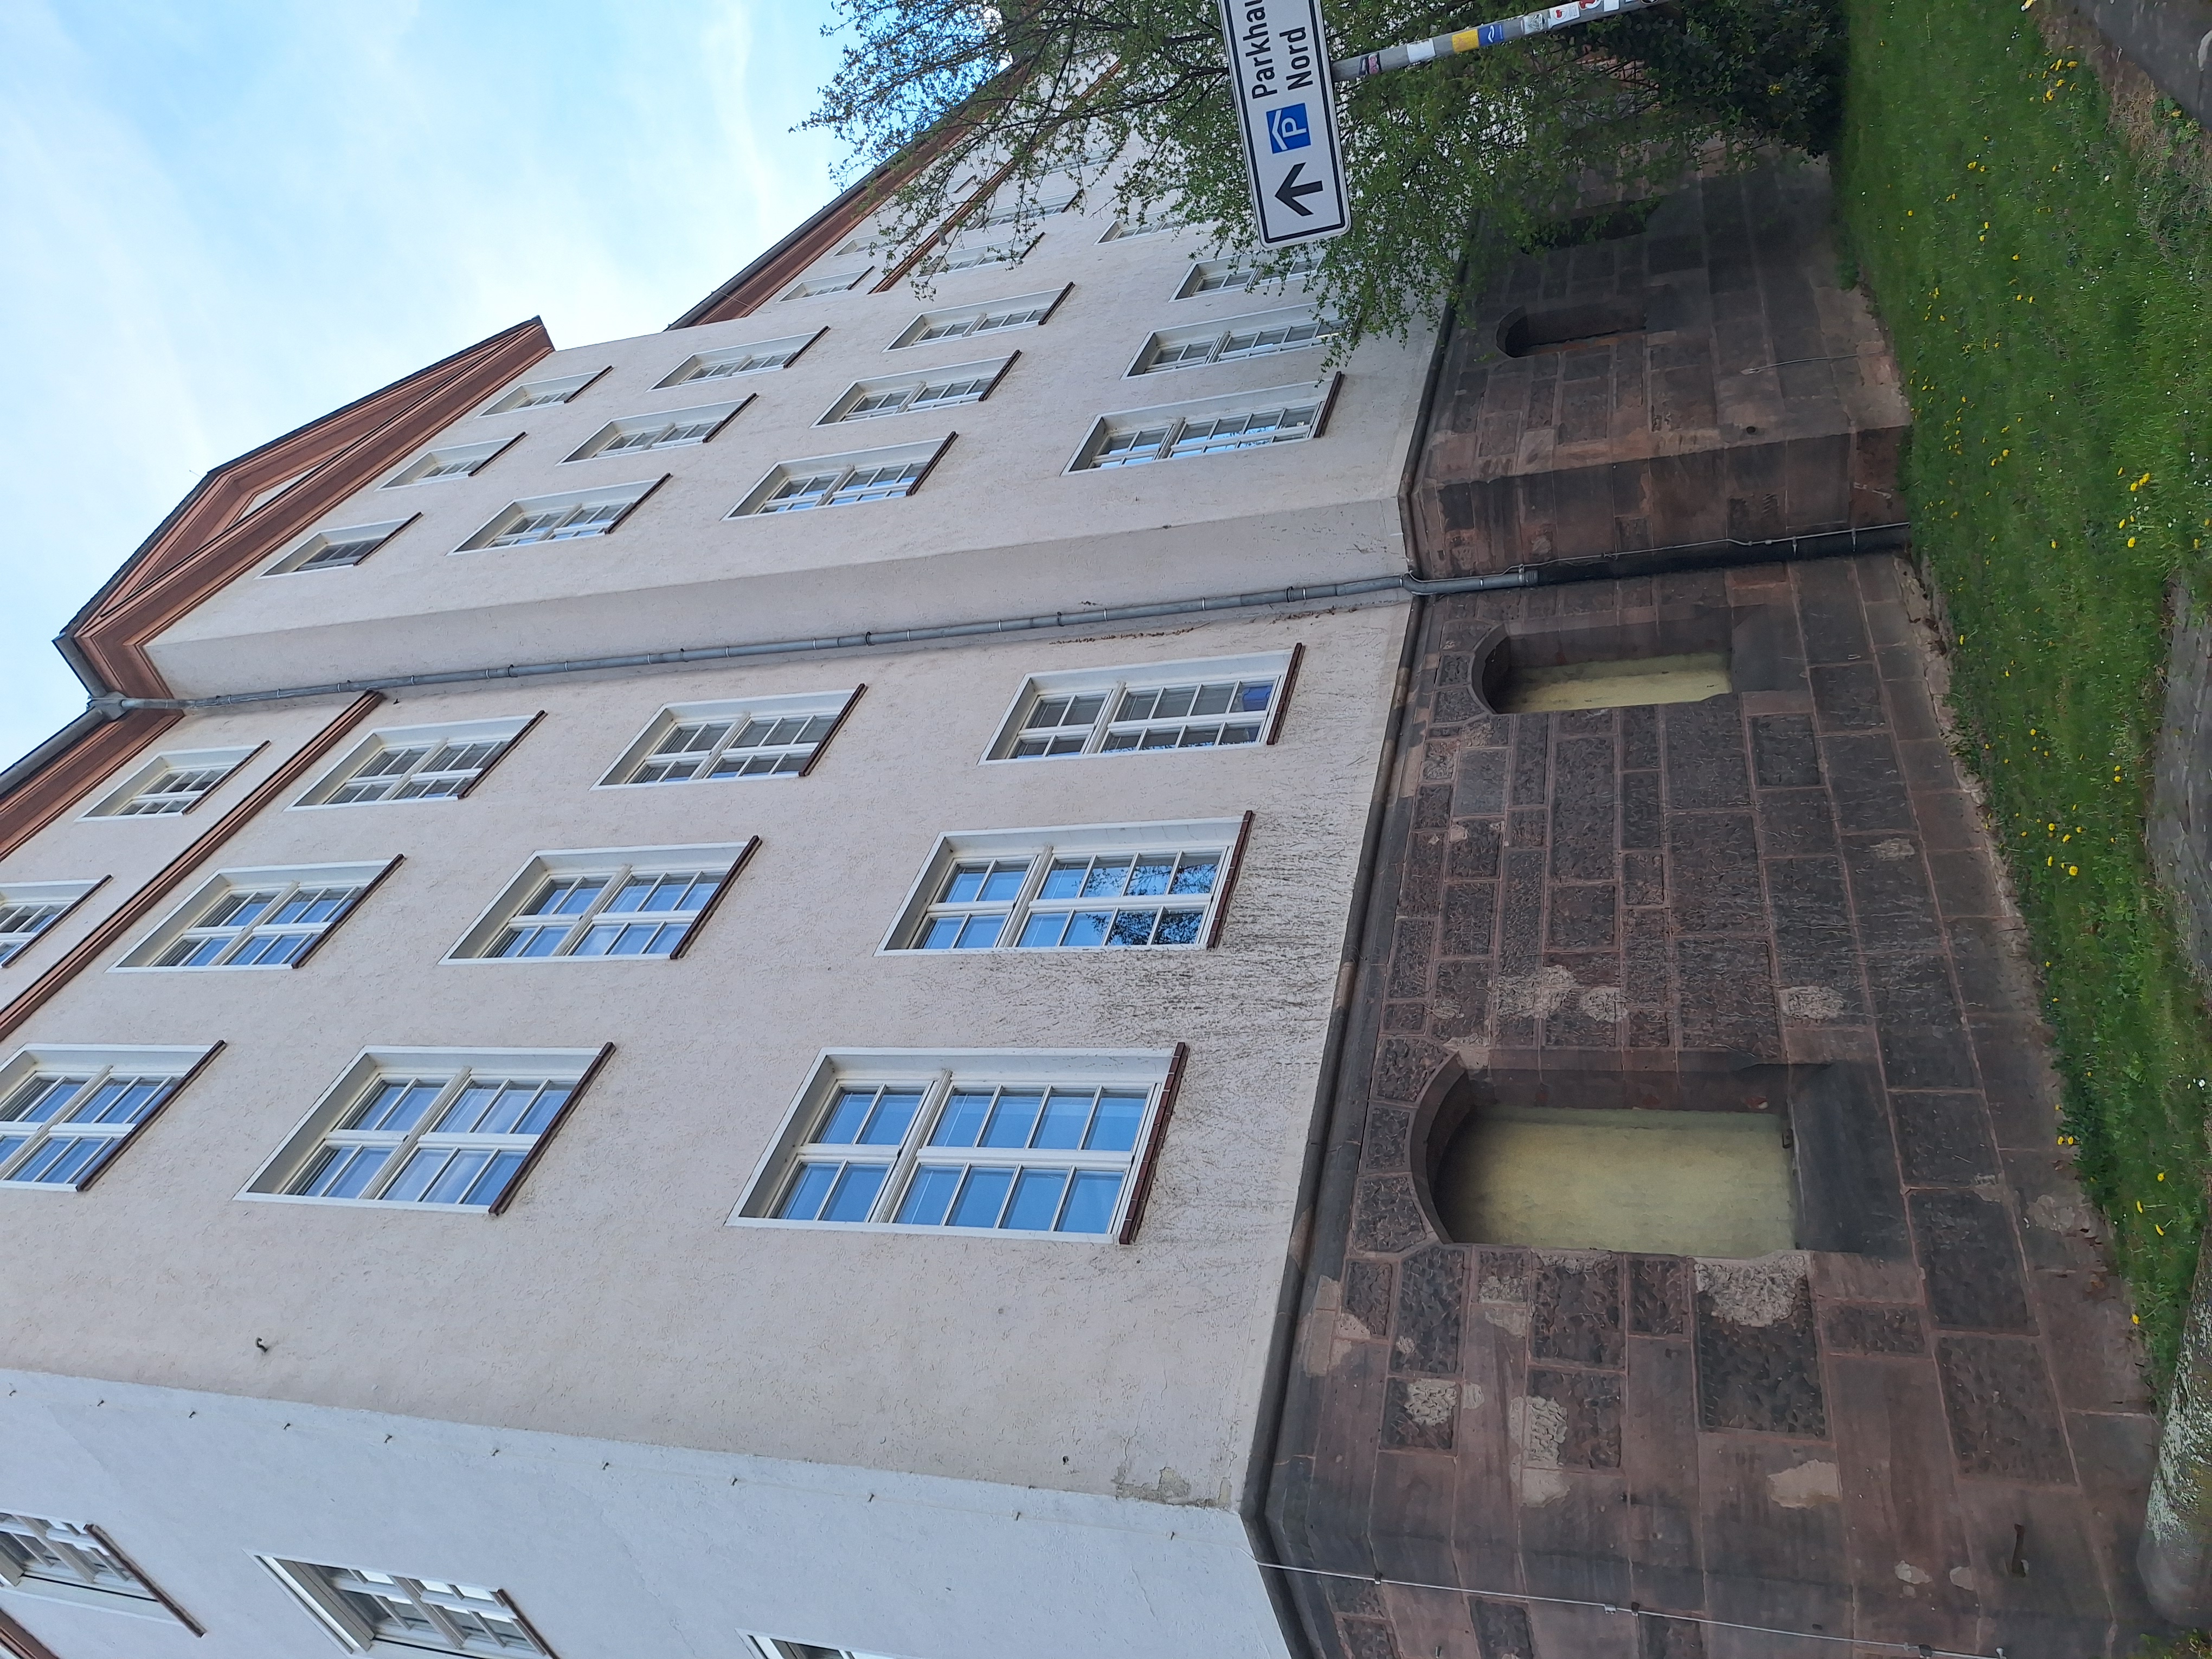
Building: Robert-Koch-Straße 4